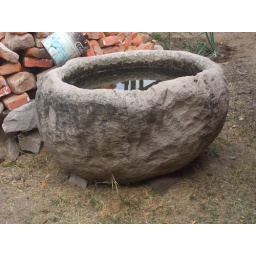
I love my suegros House in Susticacan Zacatecas....I love this water stone pila...